History of coins in Italy

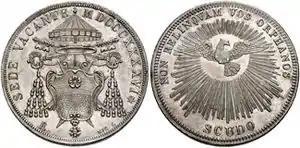
Roman scudo, 1846

The Sicilian piastra was the distinct currency of the Kingdom of Sicily until 1815. To distinguish it from the piastra issued on the mainland Kingdom of Sicily (also known as the Kingdom of Naples), it is referred to as the "Sicilian piastra" as opposed to the "Neapolitan piastra". These two piastra were equal, but were subdivided differently. The Sicilian piastra was subdivided into 12 "tarì", each of 20 "grana" or 120 "piccoli". The "oncia" was worth 30 tarì (2½ piastra).